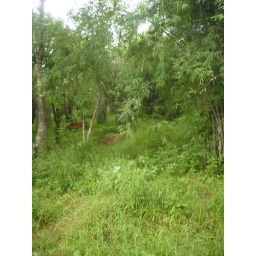
A day to remember in Benergetta National Bialogical Park, with zoo animals , lion, tiger and butterflies